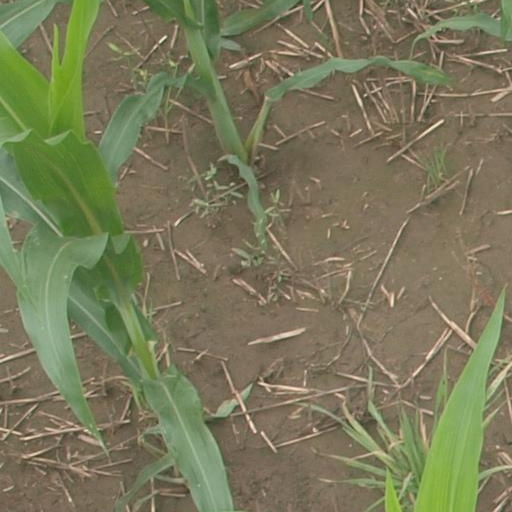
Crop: maize; corn